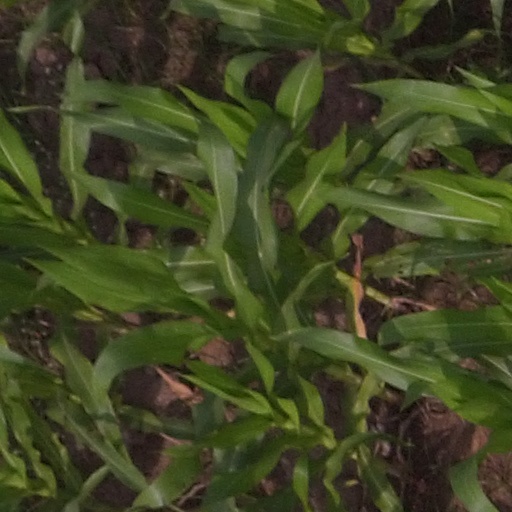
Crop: maize; corn